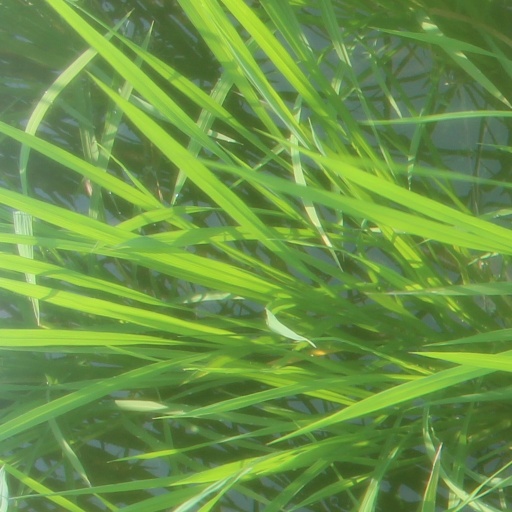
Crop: rice